Ice mélange

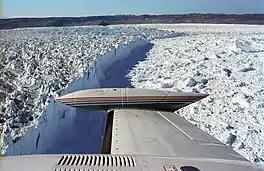
Huge icebergs and calved ice moving out of the Kangia to the sea.

The Jacobshavn Isbræ, or Jacobshavn Glacier, has a large drainage basin and is one of Greenland’s largest and fastest-flowing outlet glaciers. Large calving produces a long floating ice tongue that rapidly melts in spring suggesting that the tongue is formed by a dense pack of calved icebergs and is an ice mélange. Through visual observations of Jacobshavn Isbræ’s proglacial ice mélange it can be determined that the mélange forms a semirigid, viscoelastic cap over the innermost 15–20 km of the fjord, motion of the mélange is primarily contained by deformation within and along the margins of the mélange, and icebergs within the mélange gradually disperse and become isolated from each other as they move down the fjord. Seasonal variations in ice mélange strength can influence the evolution of Jacobshavn Isbræ’s terminus position, and therefore glacier flow. Sea ice formation in winter solidifies the ice mélange and bonds icebergs and large ice masses, thereby increasing the mélange buttressing of the glacier terminus. Thus, sea ice and ice mélange act together to influence glacier breakup dynamics by preventing calving and enabling the terminus to advance. In addition to the rapid horizontal movement of the ice mélange during calving events, ocean waves generated by calving icebergs cause the mélange to experience vertical displacements.